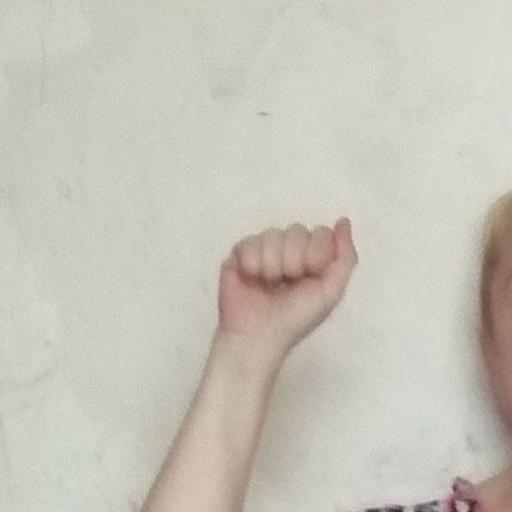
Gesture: fist